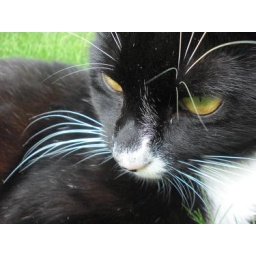
Wrath, Newport, ...he invites all the neighbour cats in at breakfast to watch him clear his bowl.